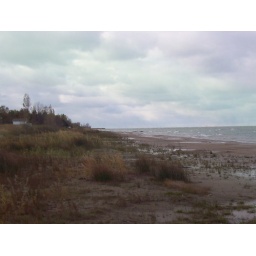
more shots from the beach near home